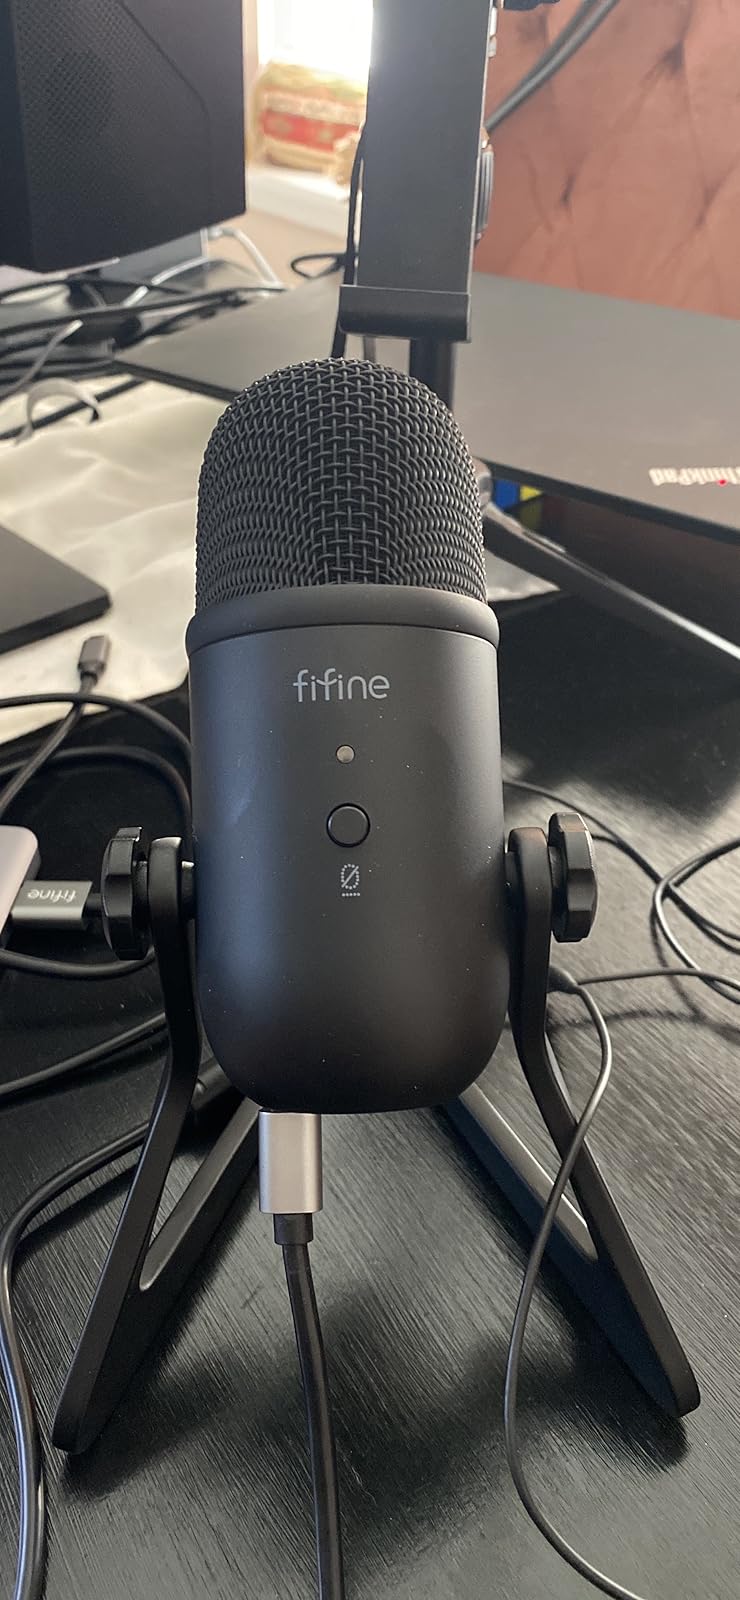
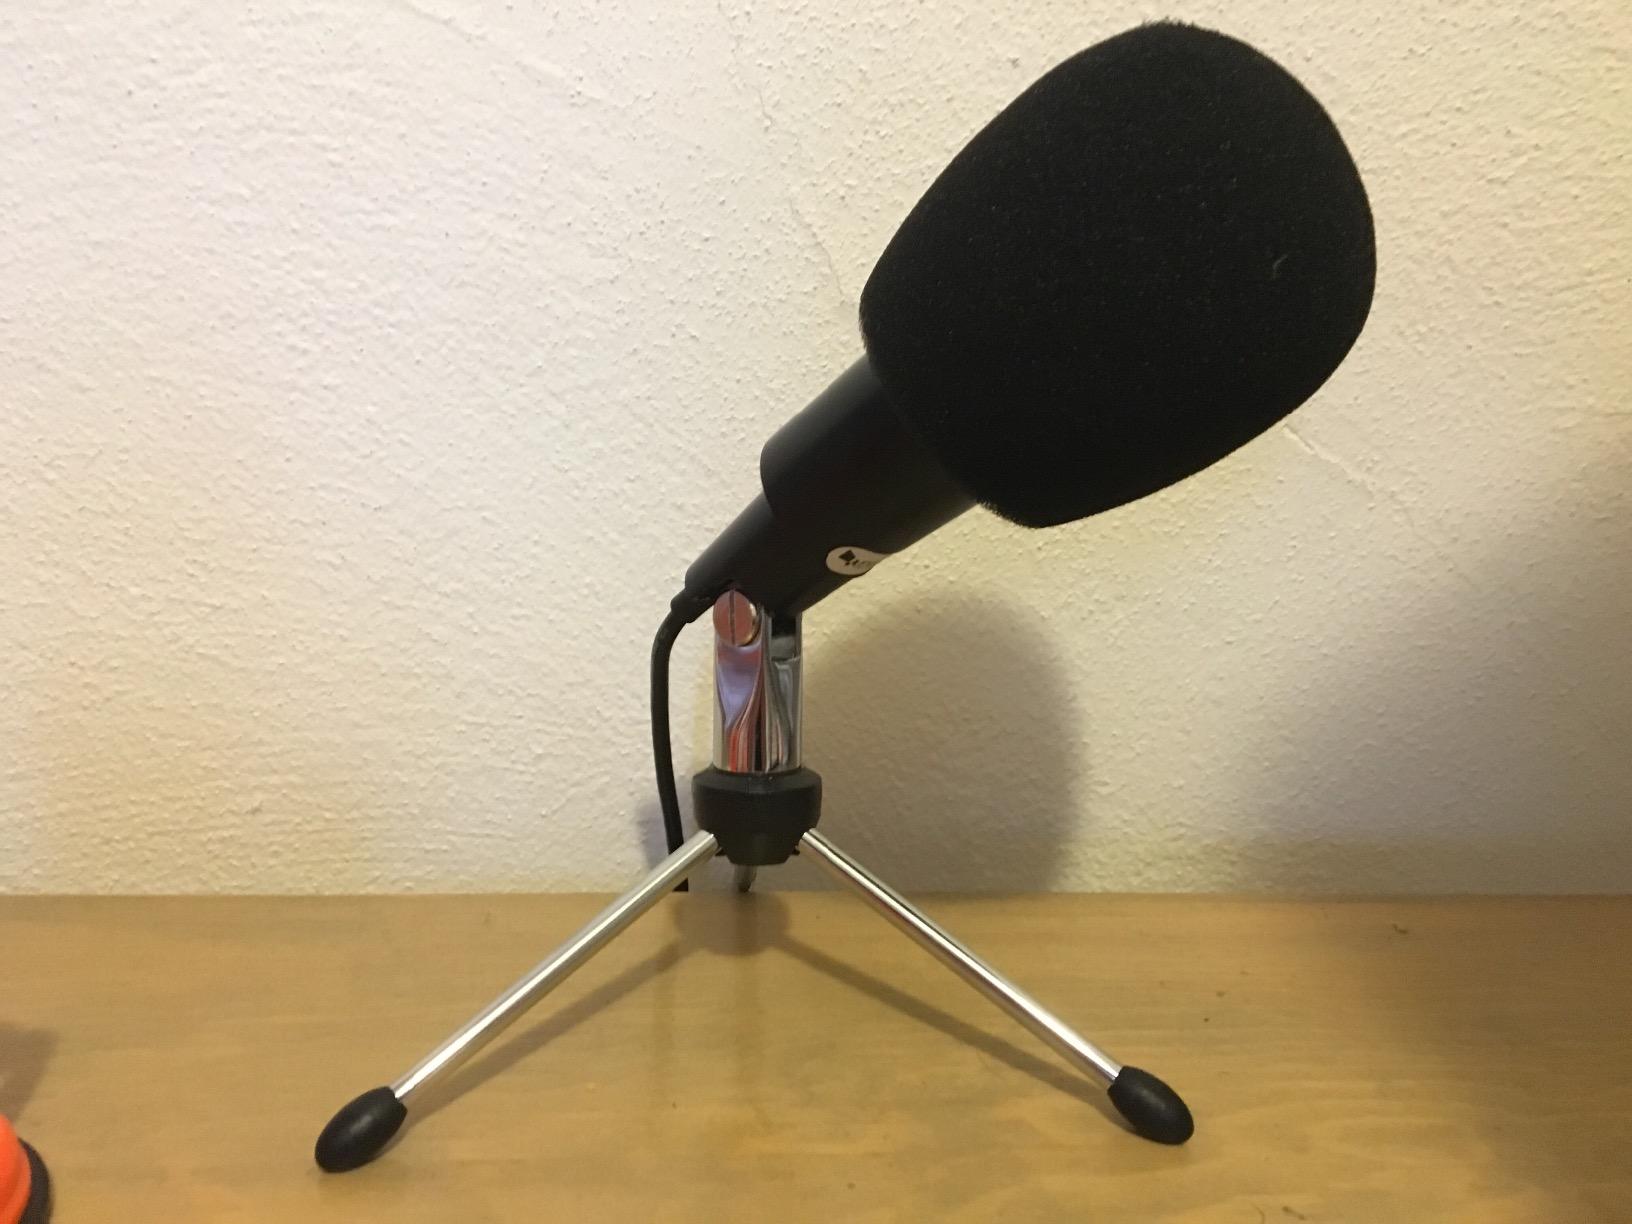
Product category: microphone
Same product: no